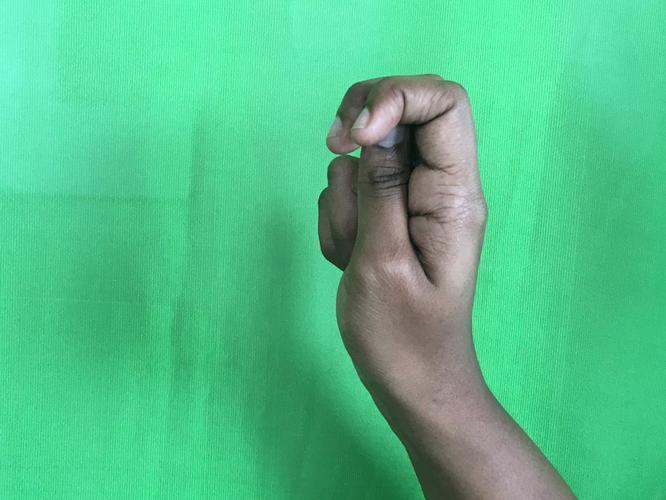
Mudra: Katakamukha_2
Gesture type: single_hand